John Hare (actor)

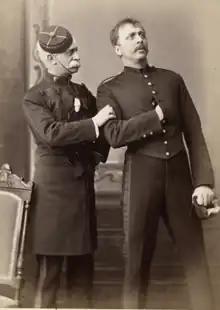
Hare aged 35 in one of his many elderly parts, with W. H. Kendal in "The Queen's Shilling" at the St James's Theatre, 1879

Their first production, on 4 October 1879, was a revival of "The Queen's Shilling", one of their Court successes, an adaptation of an old French comedy by Jean-François Bayard. Madge Kendal had the star part, but her husband's dashing army officer was also well liked, and "The Morning Post" praised Hare's "masterly" performance as the old colonel, giving "extraordinary zest and brilliancy" and "bring[ing] down the house in shouts of laughter and applause". The partnership had another early success at the beginning of 1880 with a revival of Tom Taylor's popular play, "Still Waters Run Deep". The Kendals took the main roles but the laurels went to Hare in the comparatively small part of Potter, a performance described by the writer T. Edgar Pemberton as "a masterpiece of character-acting, faultless in get-up and, indeed, in all respects. … [A] keen instance of unexaggerated eccentricity".